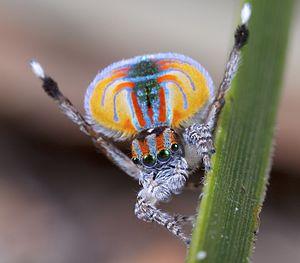
Maratus volans est une espèce d'araignées aranéomorphes de la famille des Salticidae.
Maratus est un genre d'araignées aranéomorphes de la famille des Salticidae. Ces araignées sauteuses sont appelées Araignées-paons.